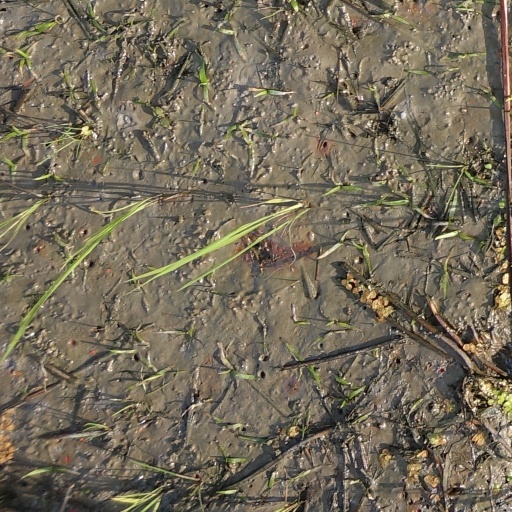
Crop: rice